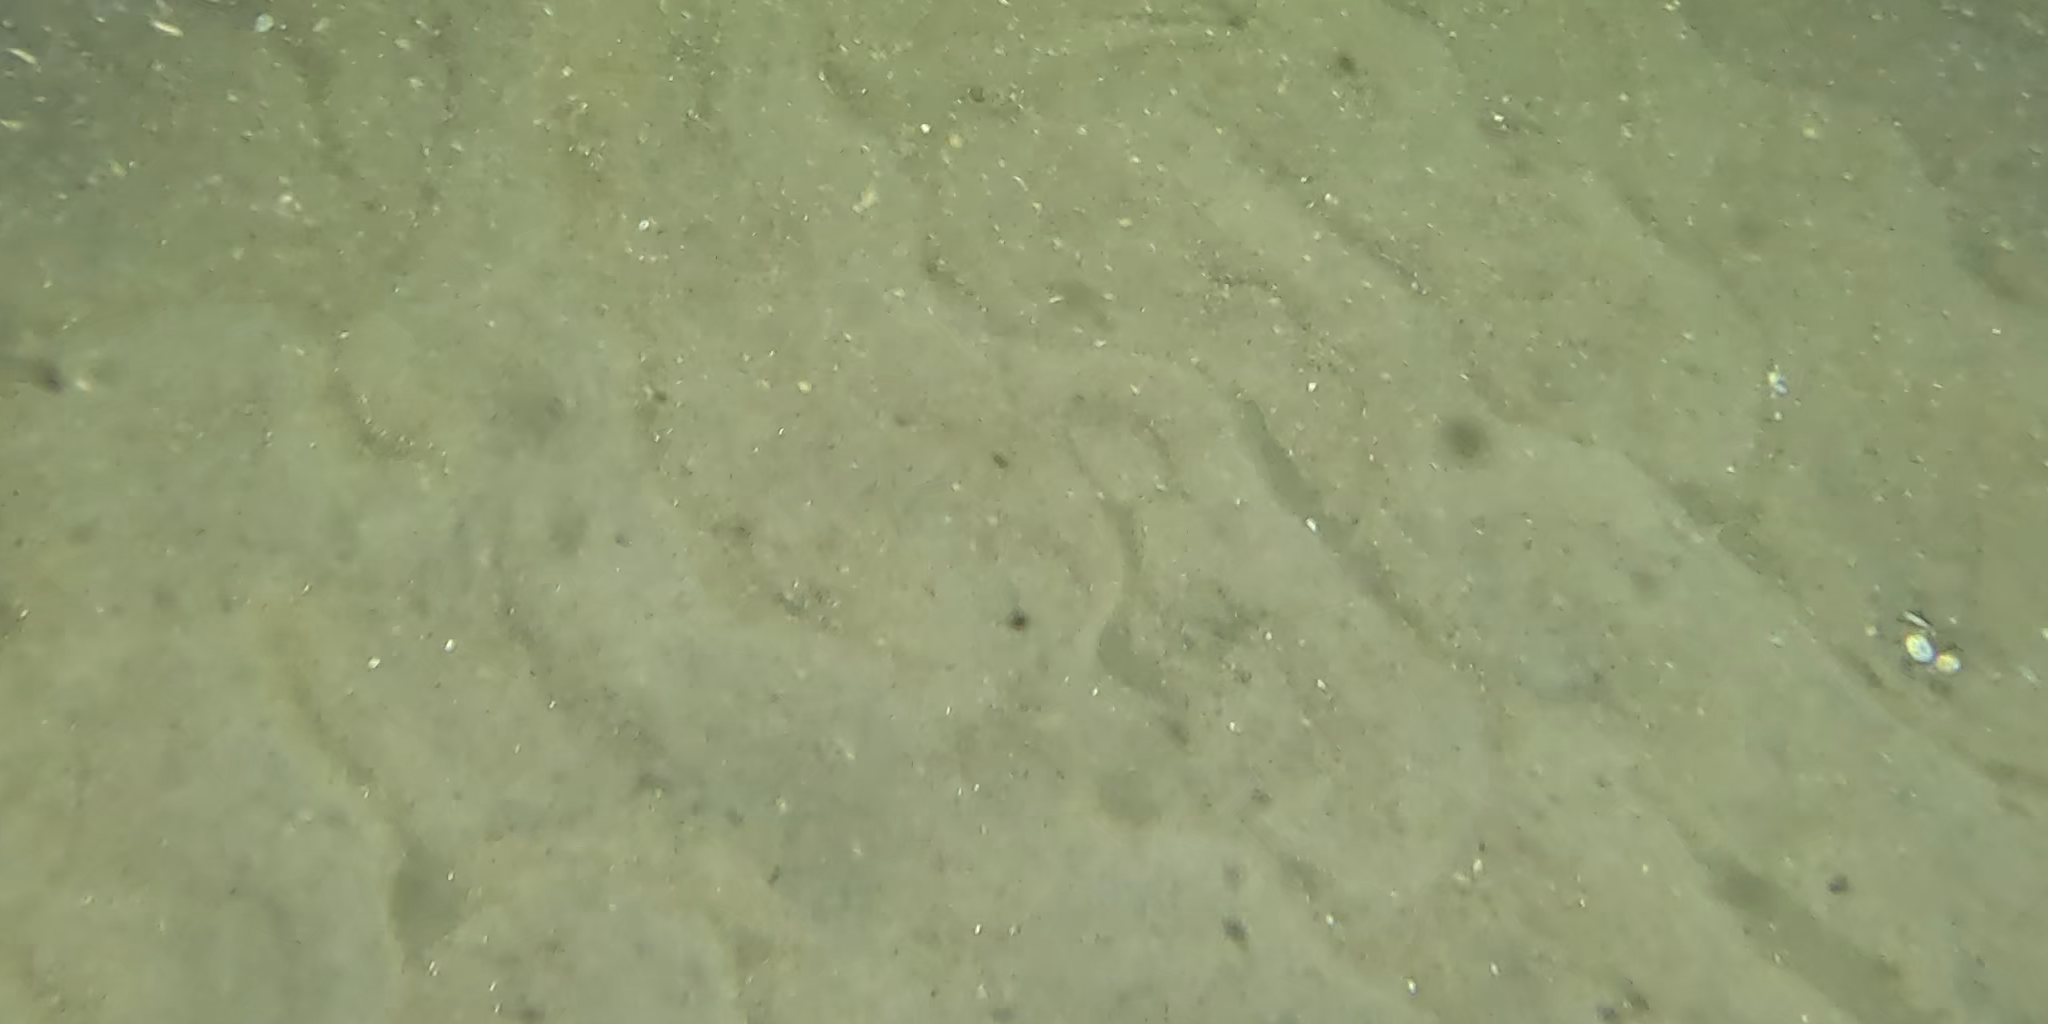
Seabed habitat: sand